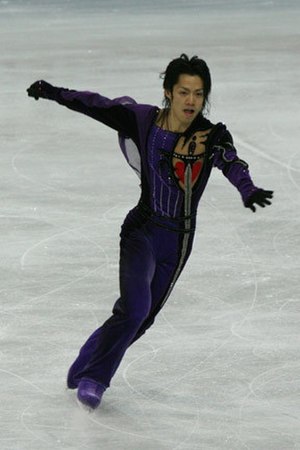
Kunstskøjteløb / Kostumer / Kostumer til musikken
Kunstskøjteløb er en sportsgren beslægtet med dans. Kunstskøjteløb deles op i disciplinerne figurløb, friløb og isdans. Friløb og isdans kan foregå med en skøjtepartner.